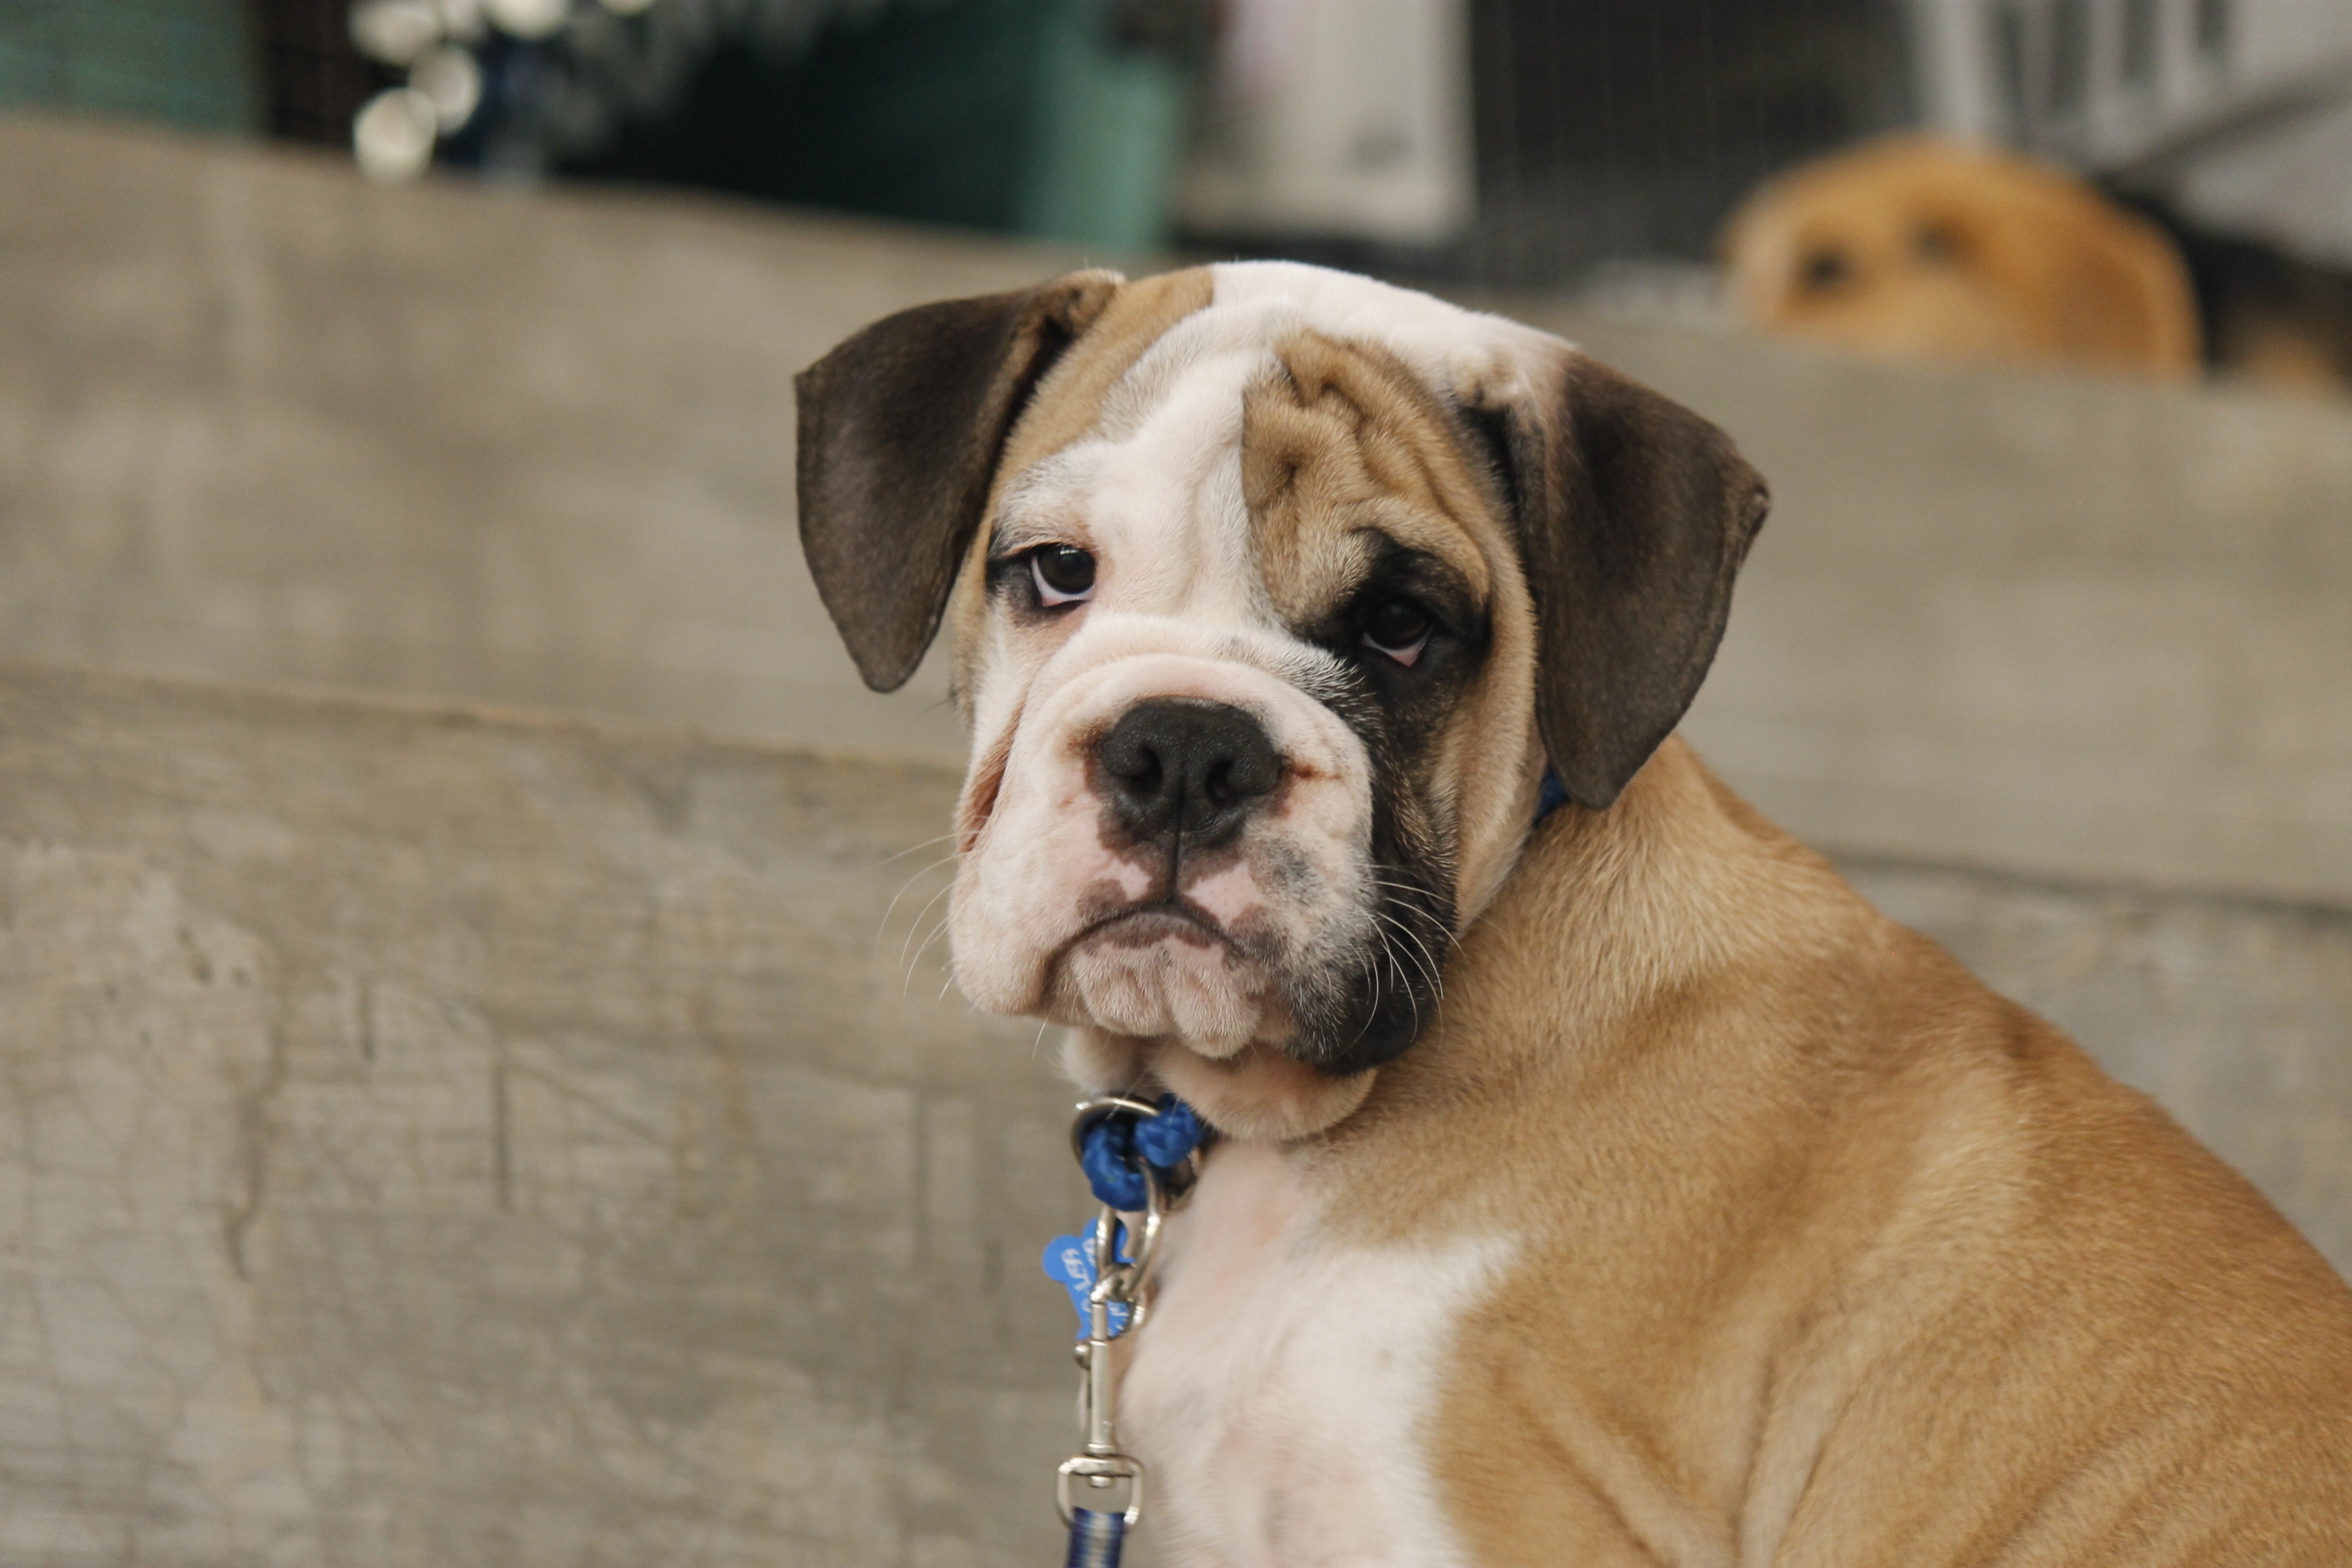
puppy, dog, animal, cute, male, pet, mammal, bulldog, boxer, vertebrate, dog breed, profile dog, dog face, attentive, puppy face, bullmastiff, old english bulldog, dog like mammal, dog crossbreeds, olde english bulldogge, toy bulldog, british bulldogs, american bulldog